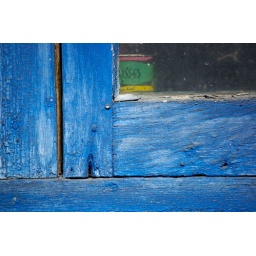
From a back alley in Kensington. A worn blue windowsill and a box labelled 'kisses' peeking through the window.